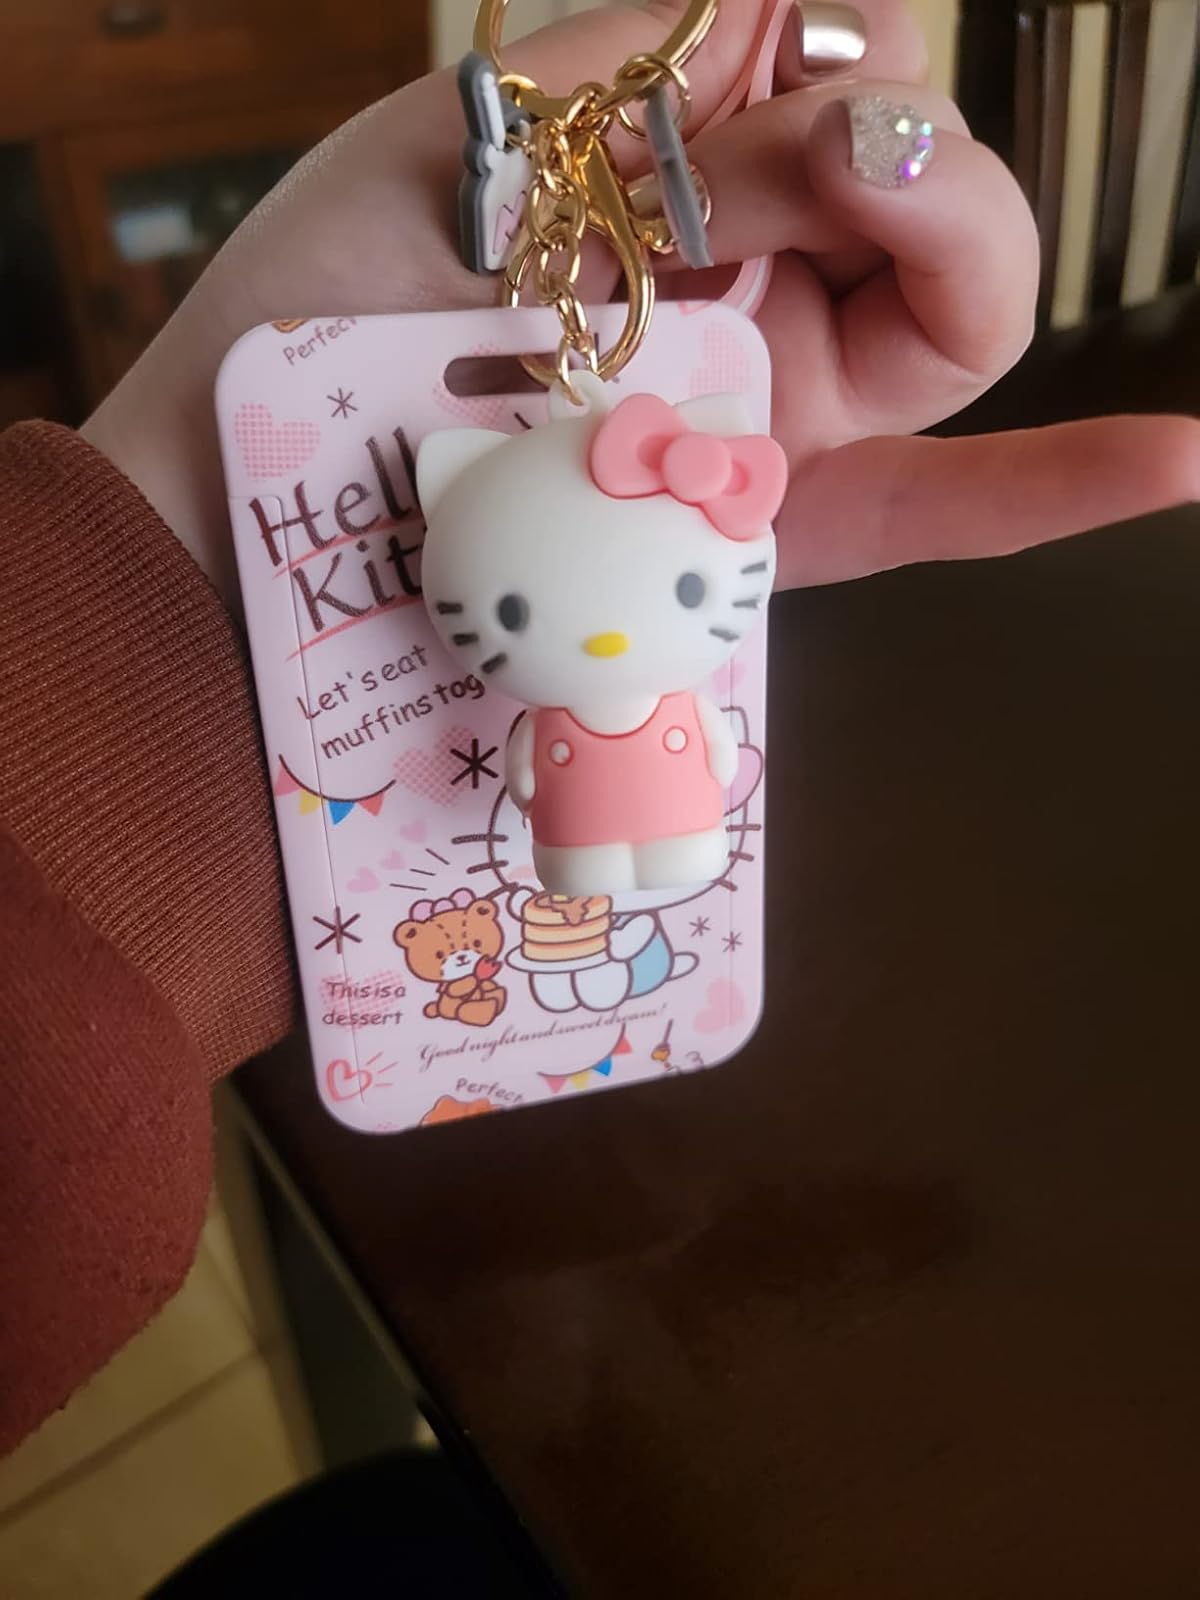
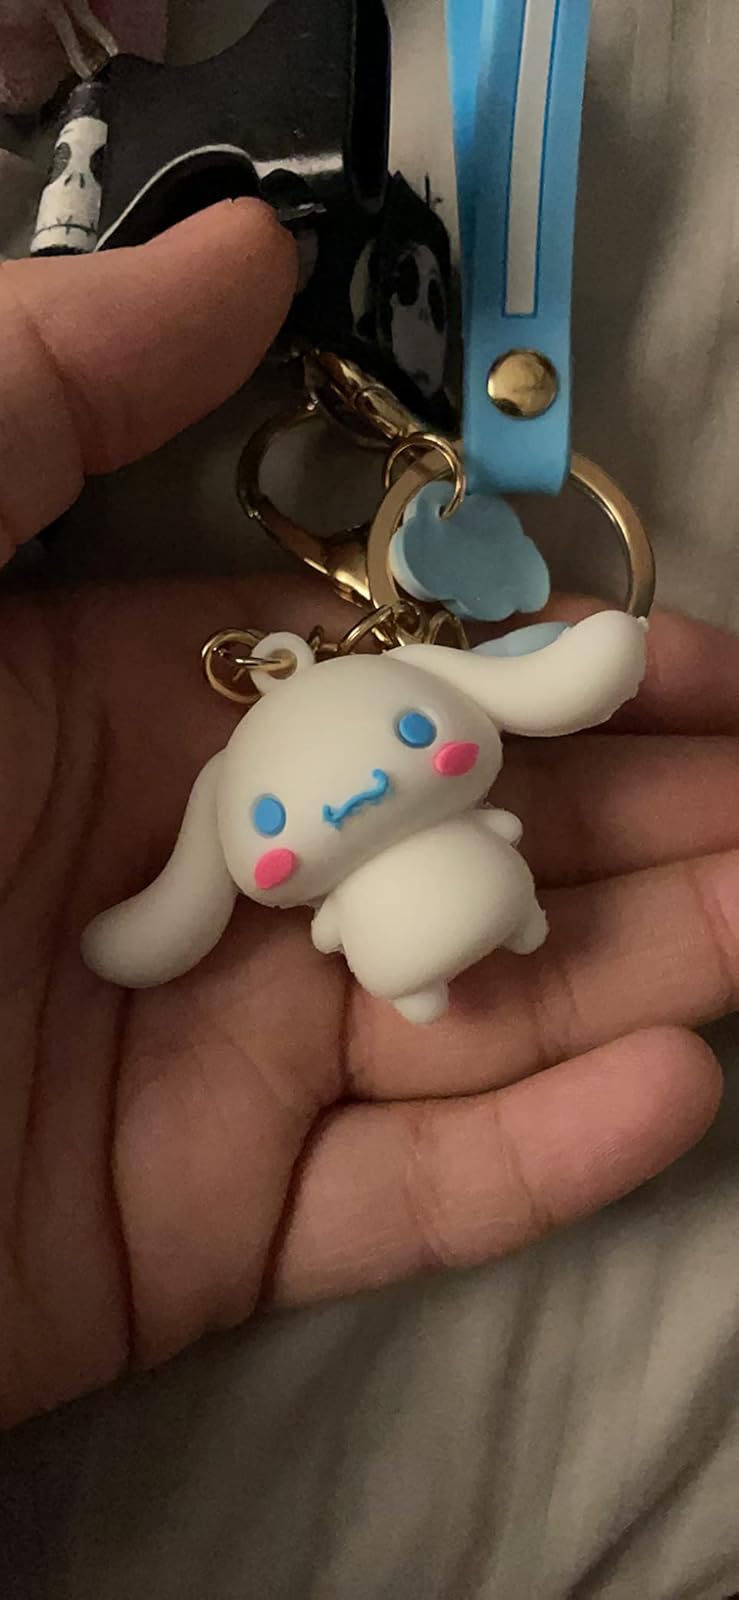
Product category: accessories_keychain
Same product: no